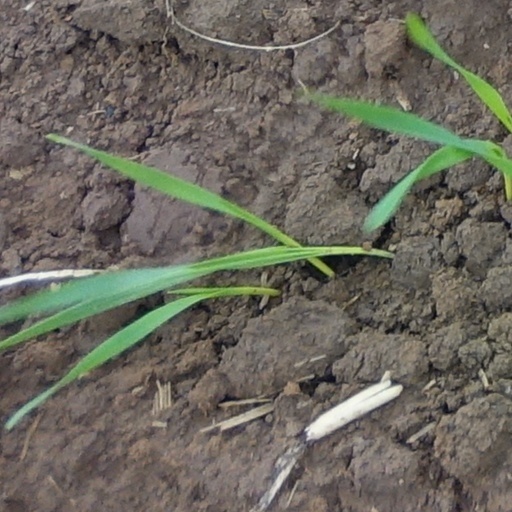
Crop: wheat